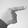
ASL letter: G